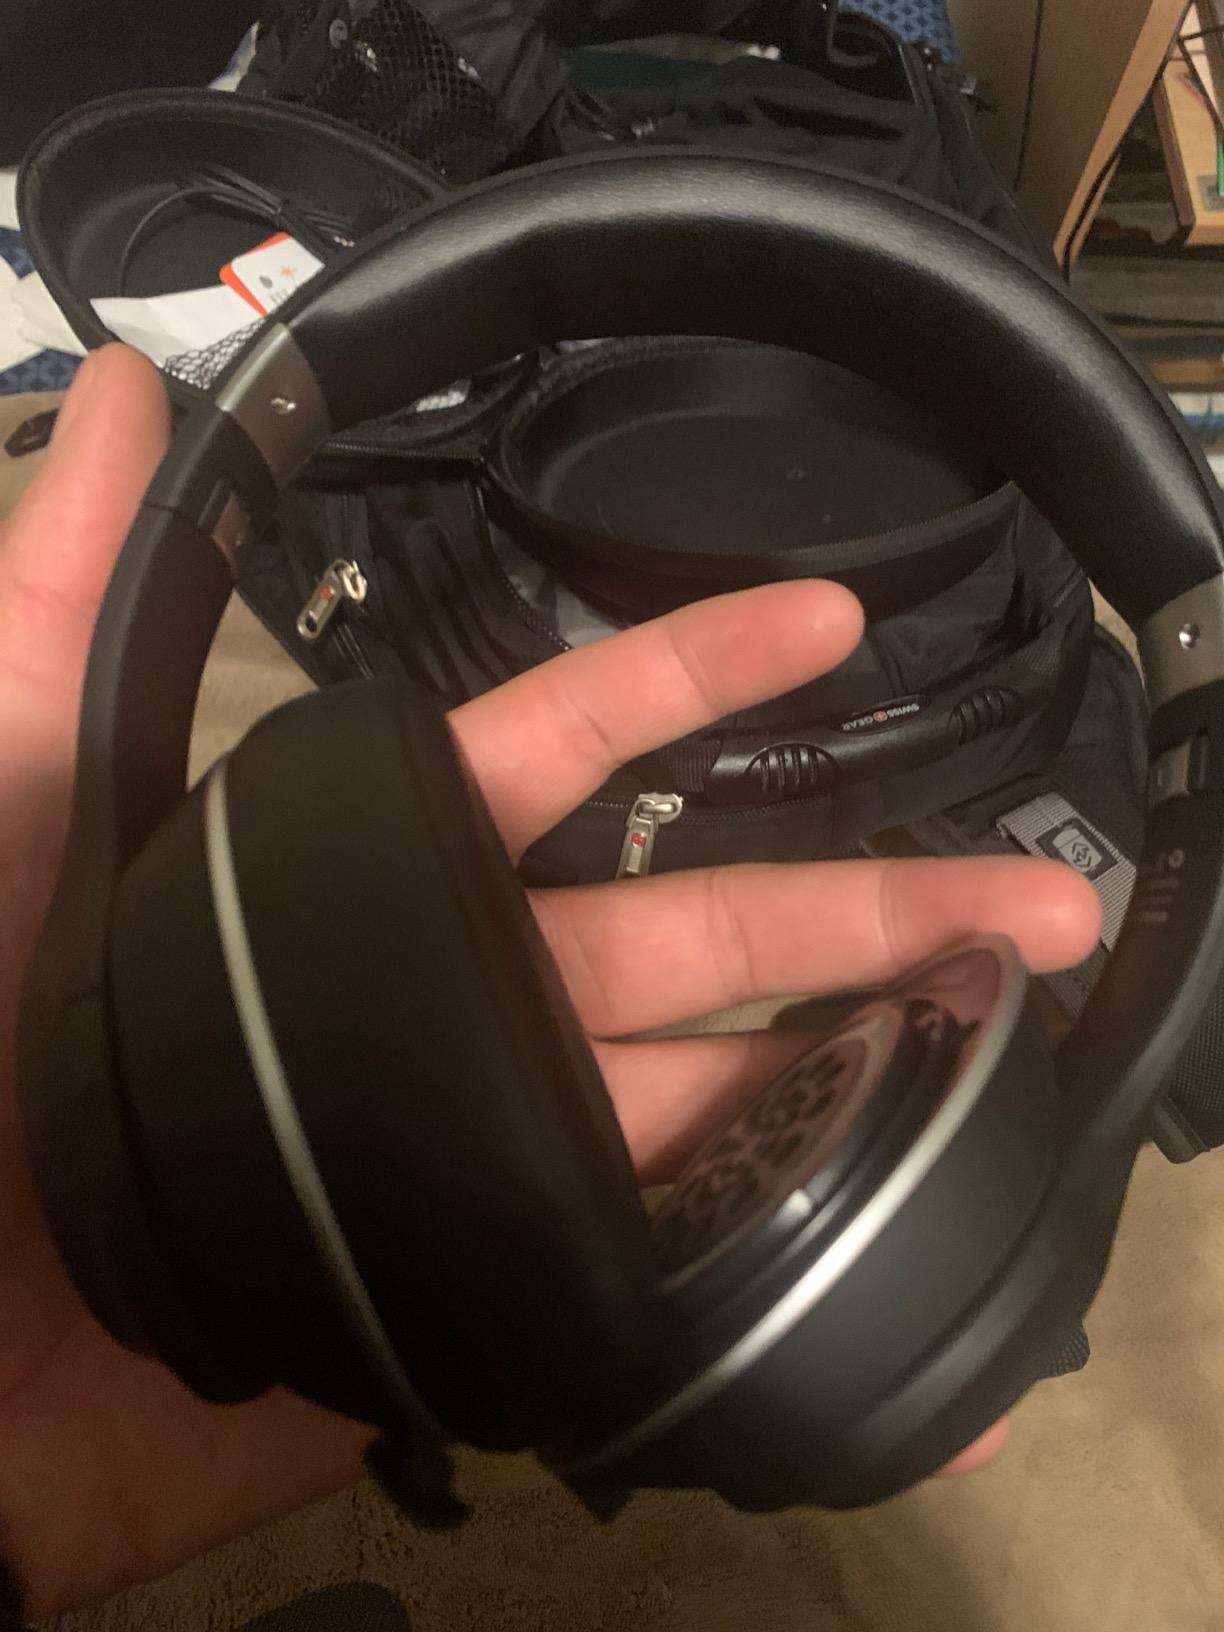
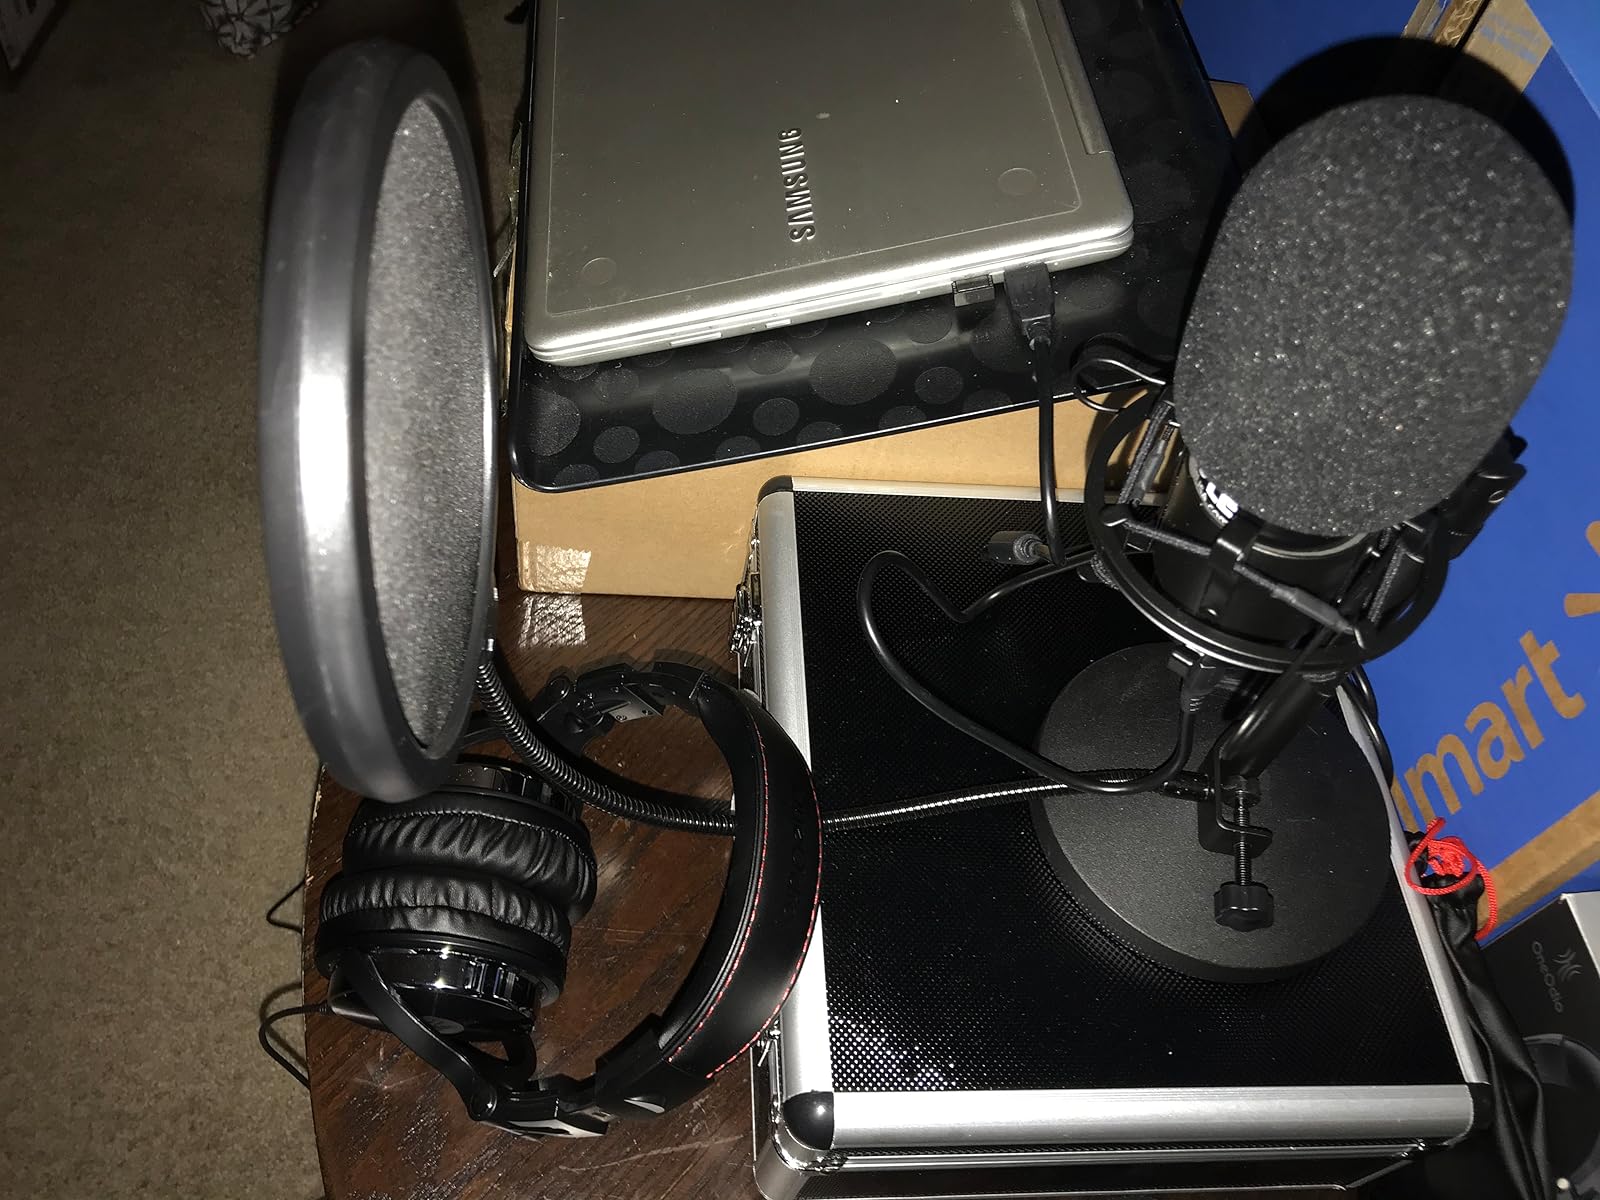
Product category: headphones
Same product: no